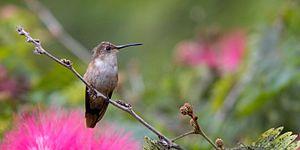
Le Colibri des Bahamas est une espèce de colibris.